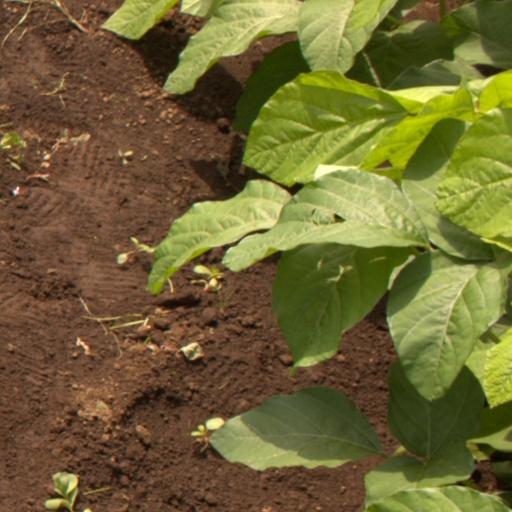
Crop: soybean